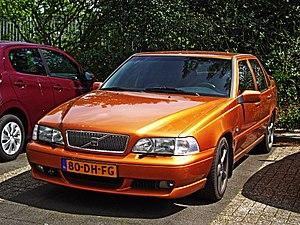
Les Volvo 850 et S70 sont des automobiles du constructeur suédois Volvo. Il s'agit d'une familiale, un segment historique pour le constructeur suédois. La 850 s'est intercalée entre les compactes 440/460 et les routières 940/960. Il s'agissait de la première traction et du premier modèle à être équipé des fameux 5 cylindres en ligne du constructeur suédois. Deux carrosseries étaient disponibles sur la 850, une berline et un break. En 1996, la nouvelle nomenclature Volvo transforme la 850 en S70 pour la berline et V70 pour le break. La véritable remplaçante des 850/S70 est la S60 lancée en 2000.